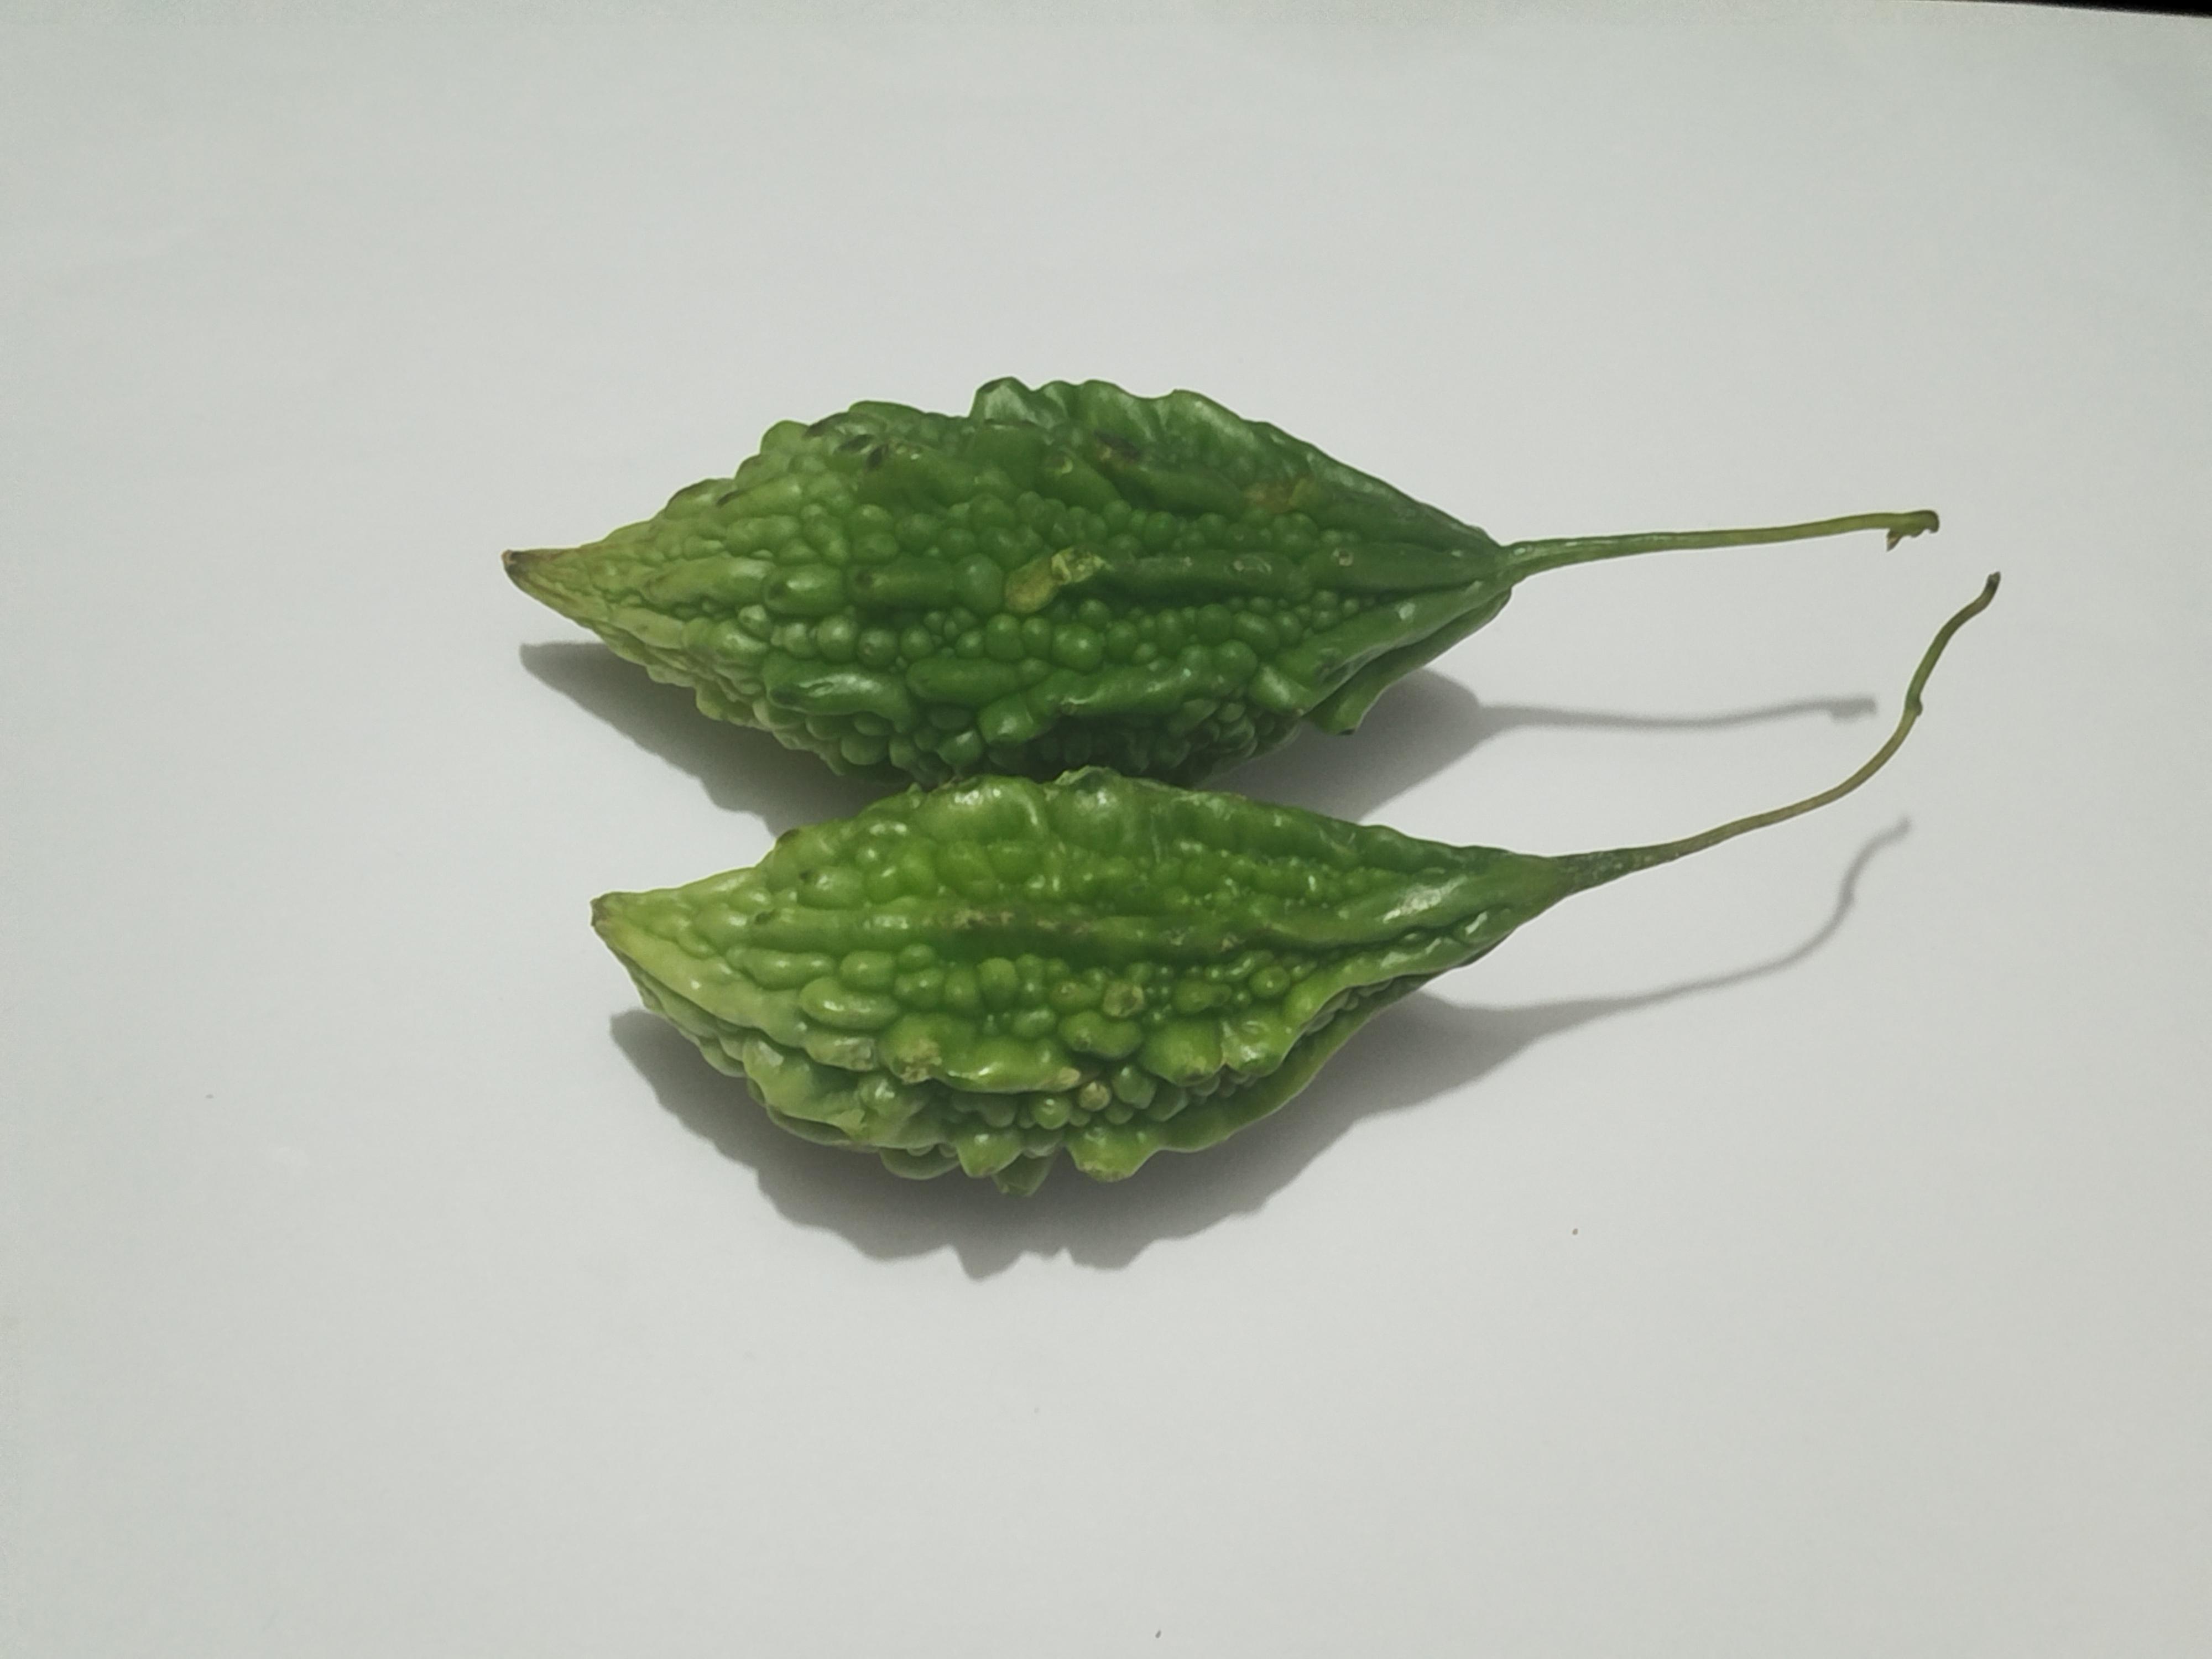
Label: Bitter melon